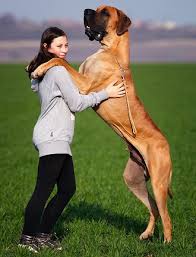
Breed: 206-n000035-Great_Dane